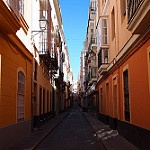
Scene: Outdoor